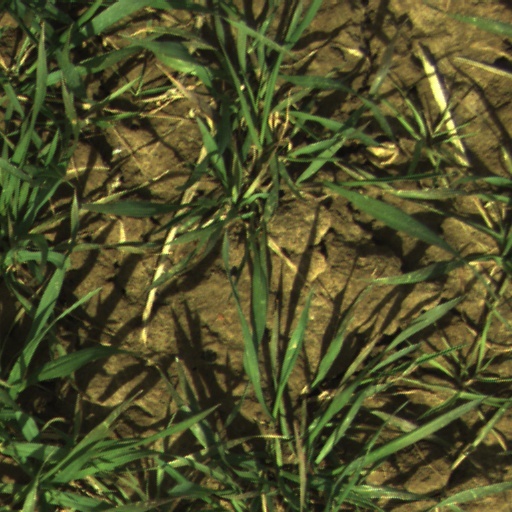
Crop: wheat